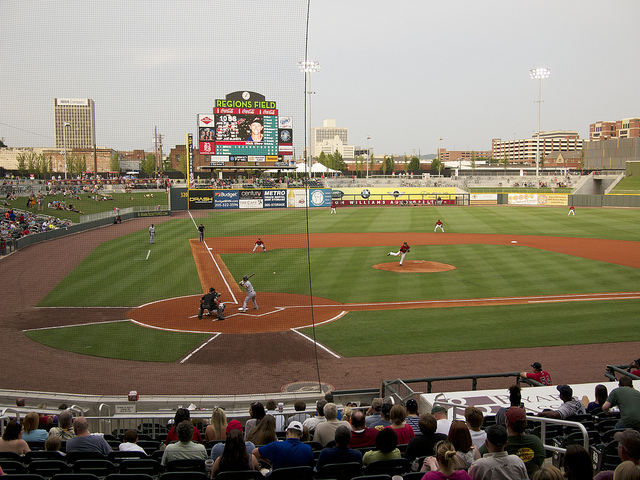
các cầu thủ bóng chày đang quan sát đường bay của quả bóng